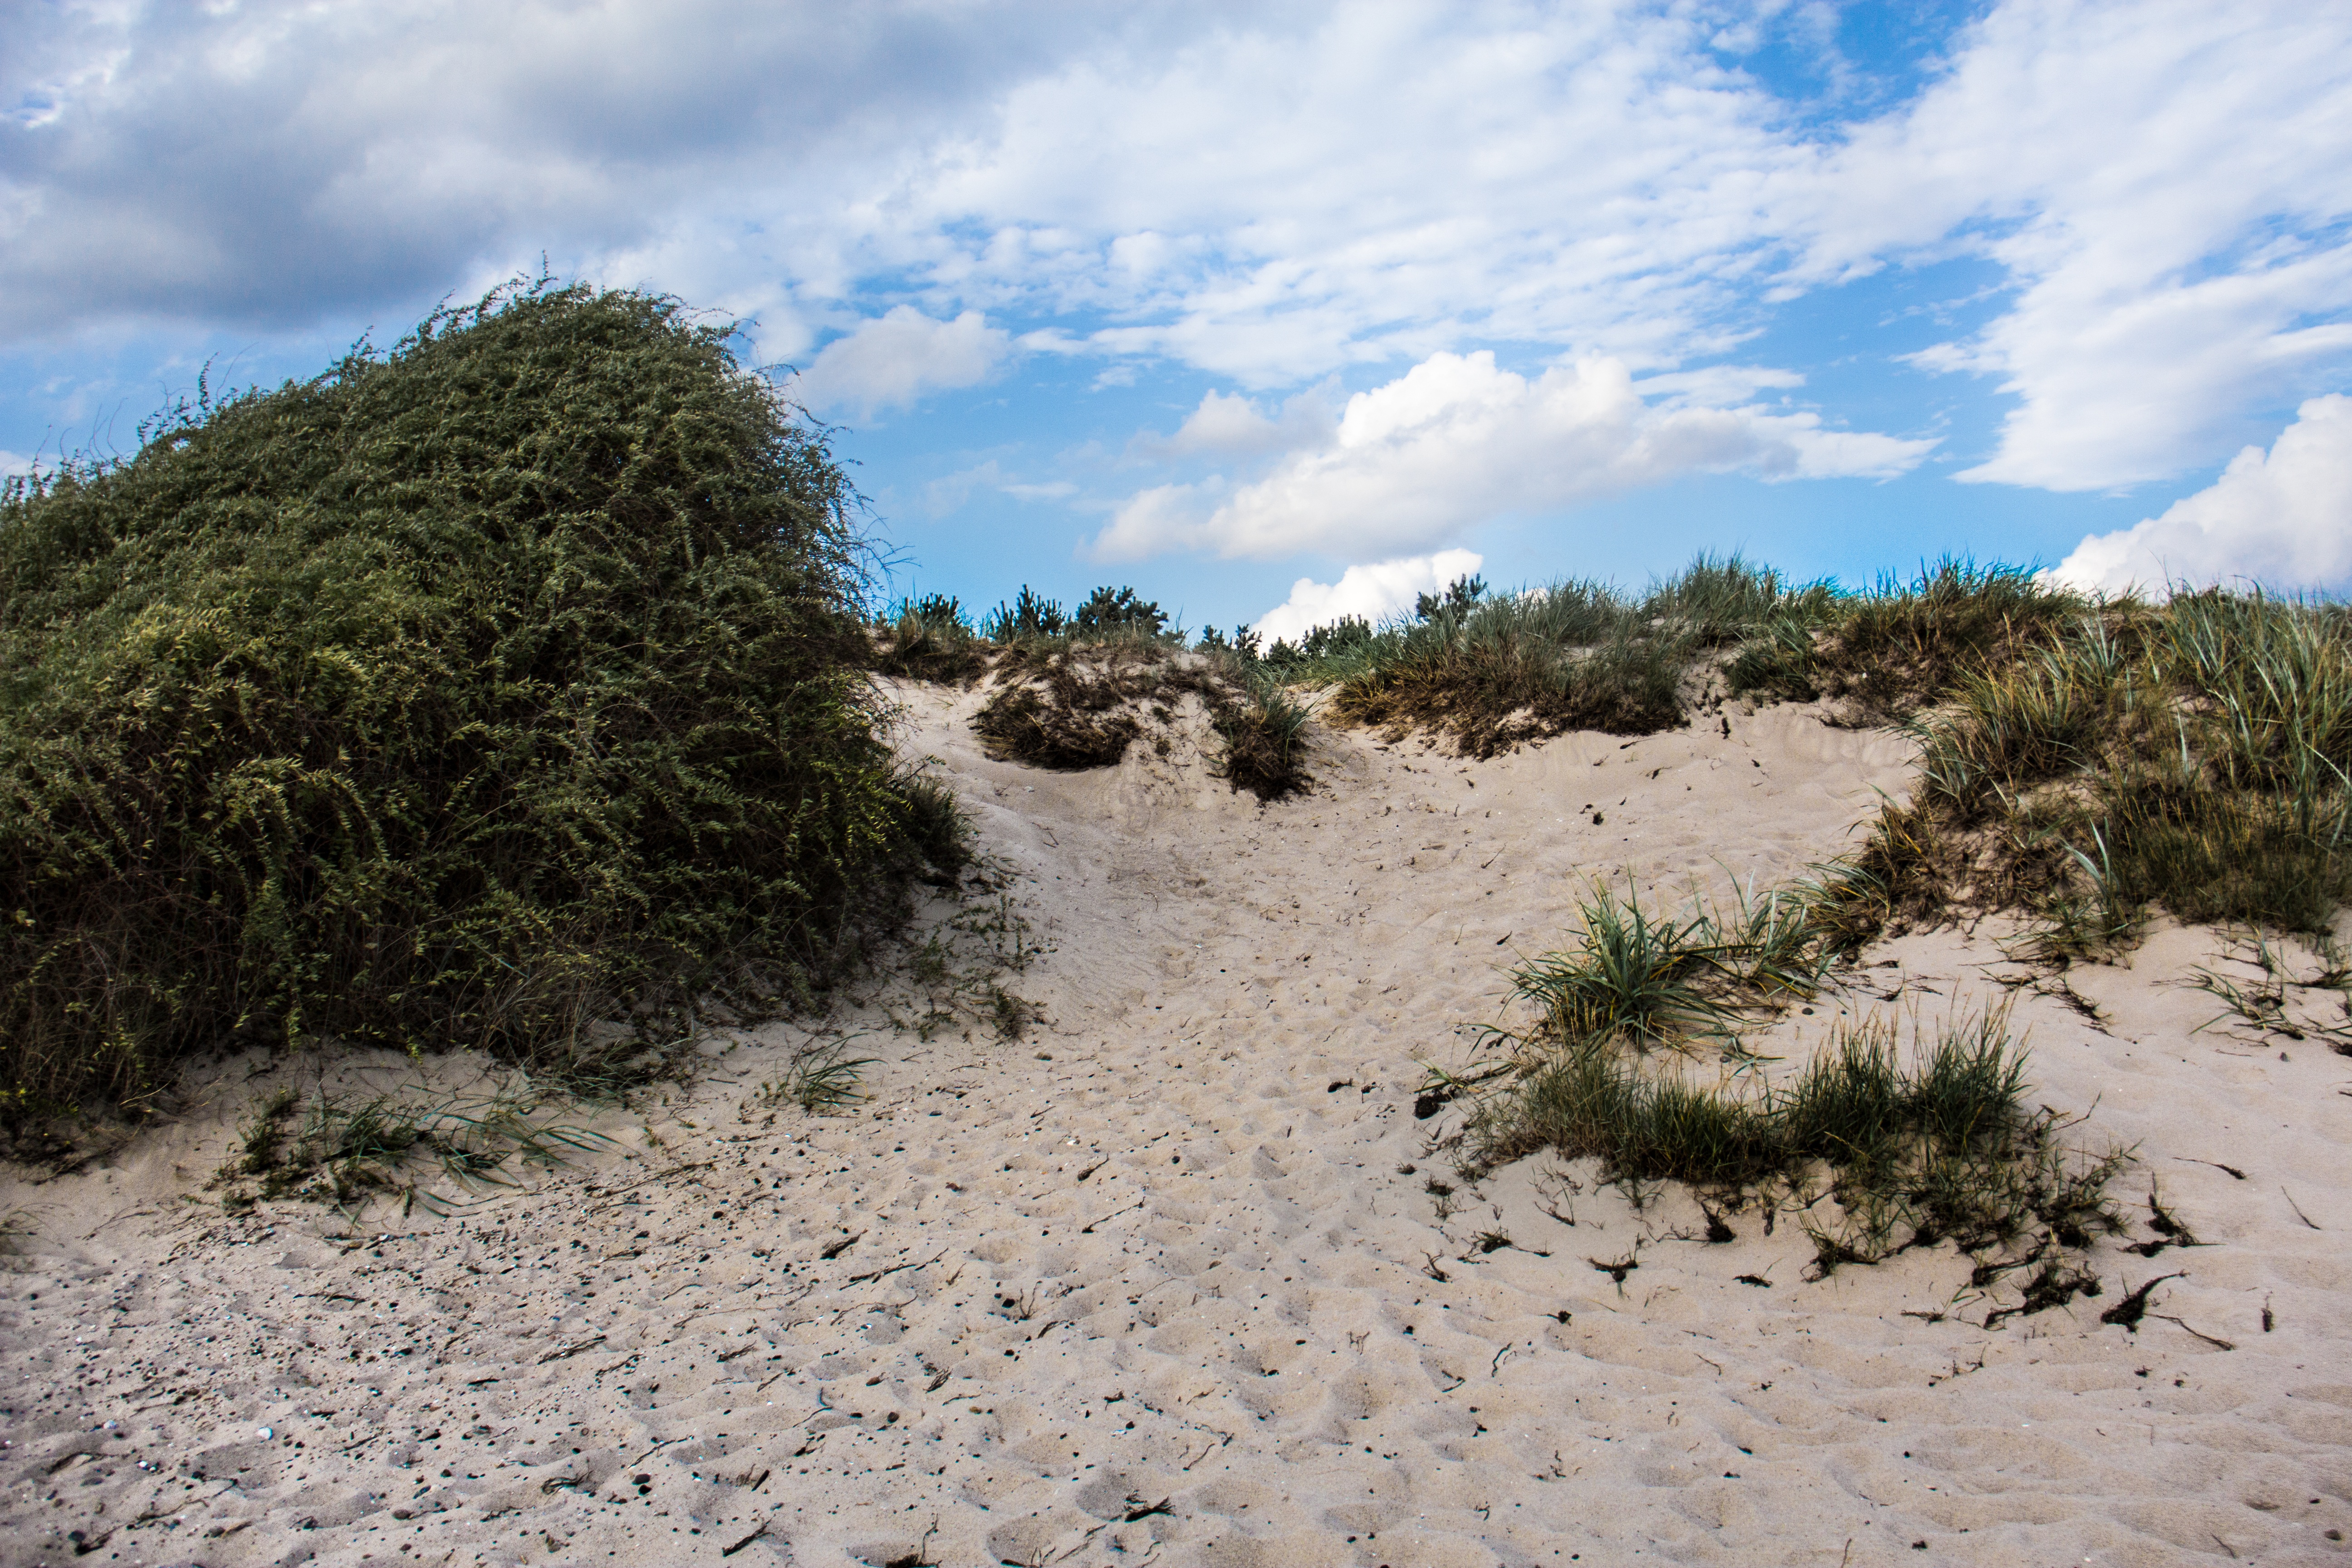
beach, landscape, sea, coast, nature, sand, rock, sky, dune, holiday, soil, blue, rest, terrain, material, clouds, geology, plateau, beautiful, maritime, habitat, idyll, ecosystem, wadi, coastal landscape, baltic sea, landform, dune grass, rugen, natural environment, geographical feature, aeolian landform